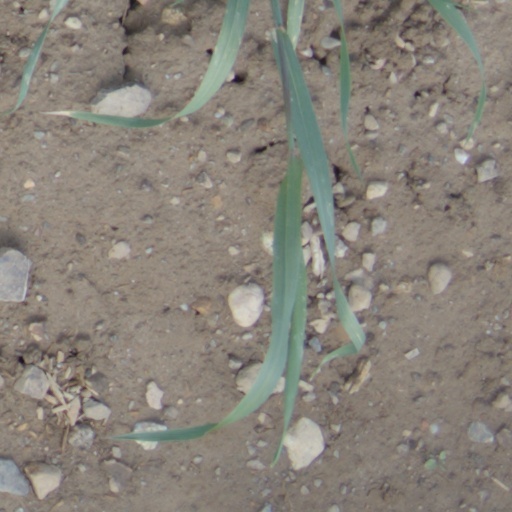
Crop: wheat